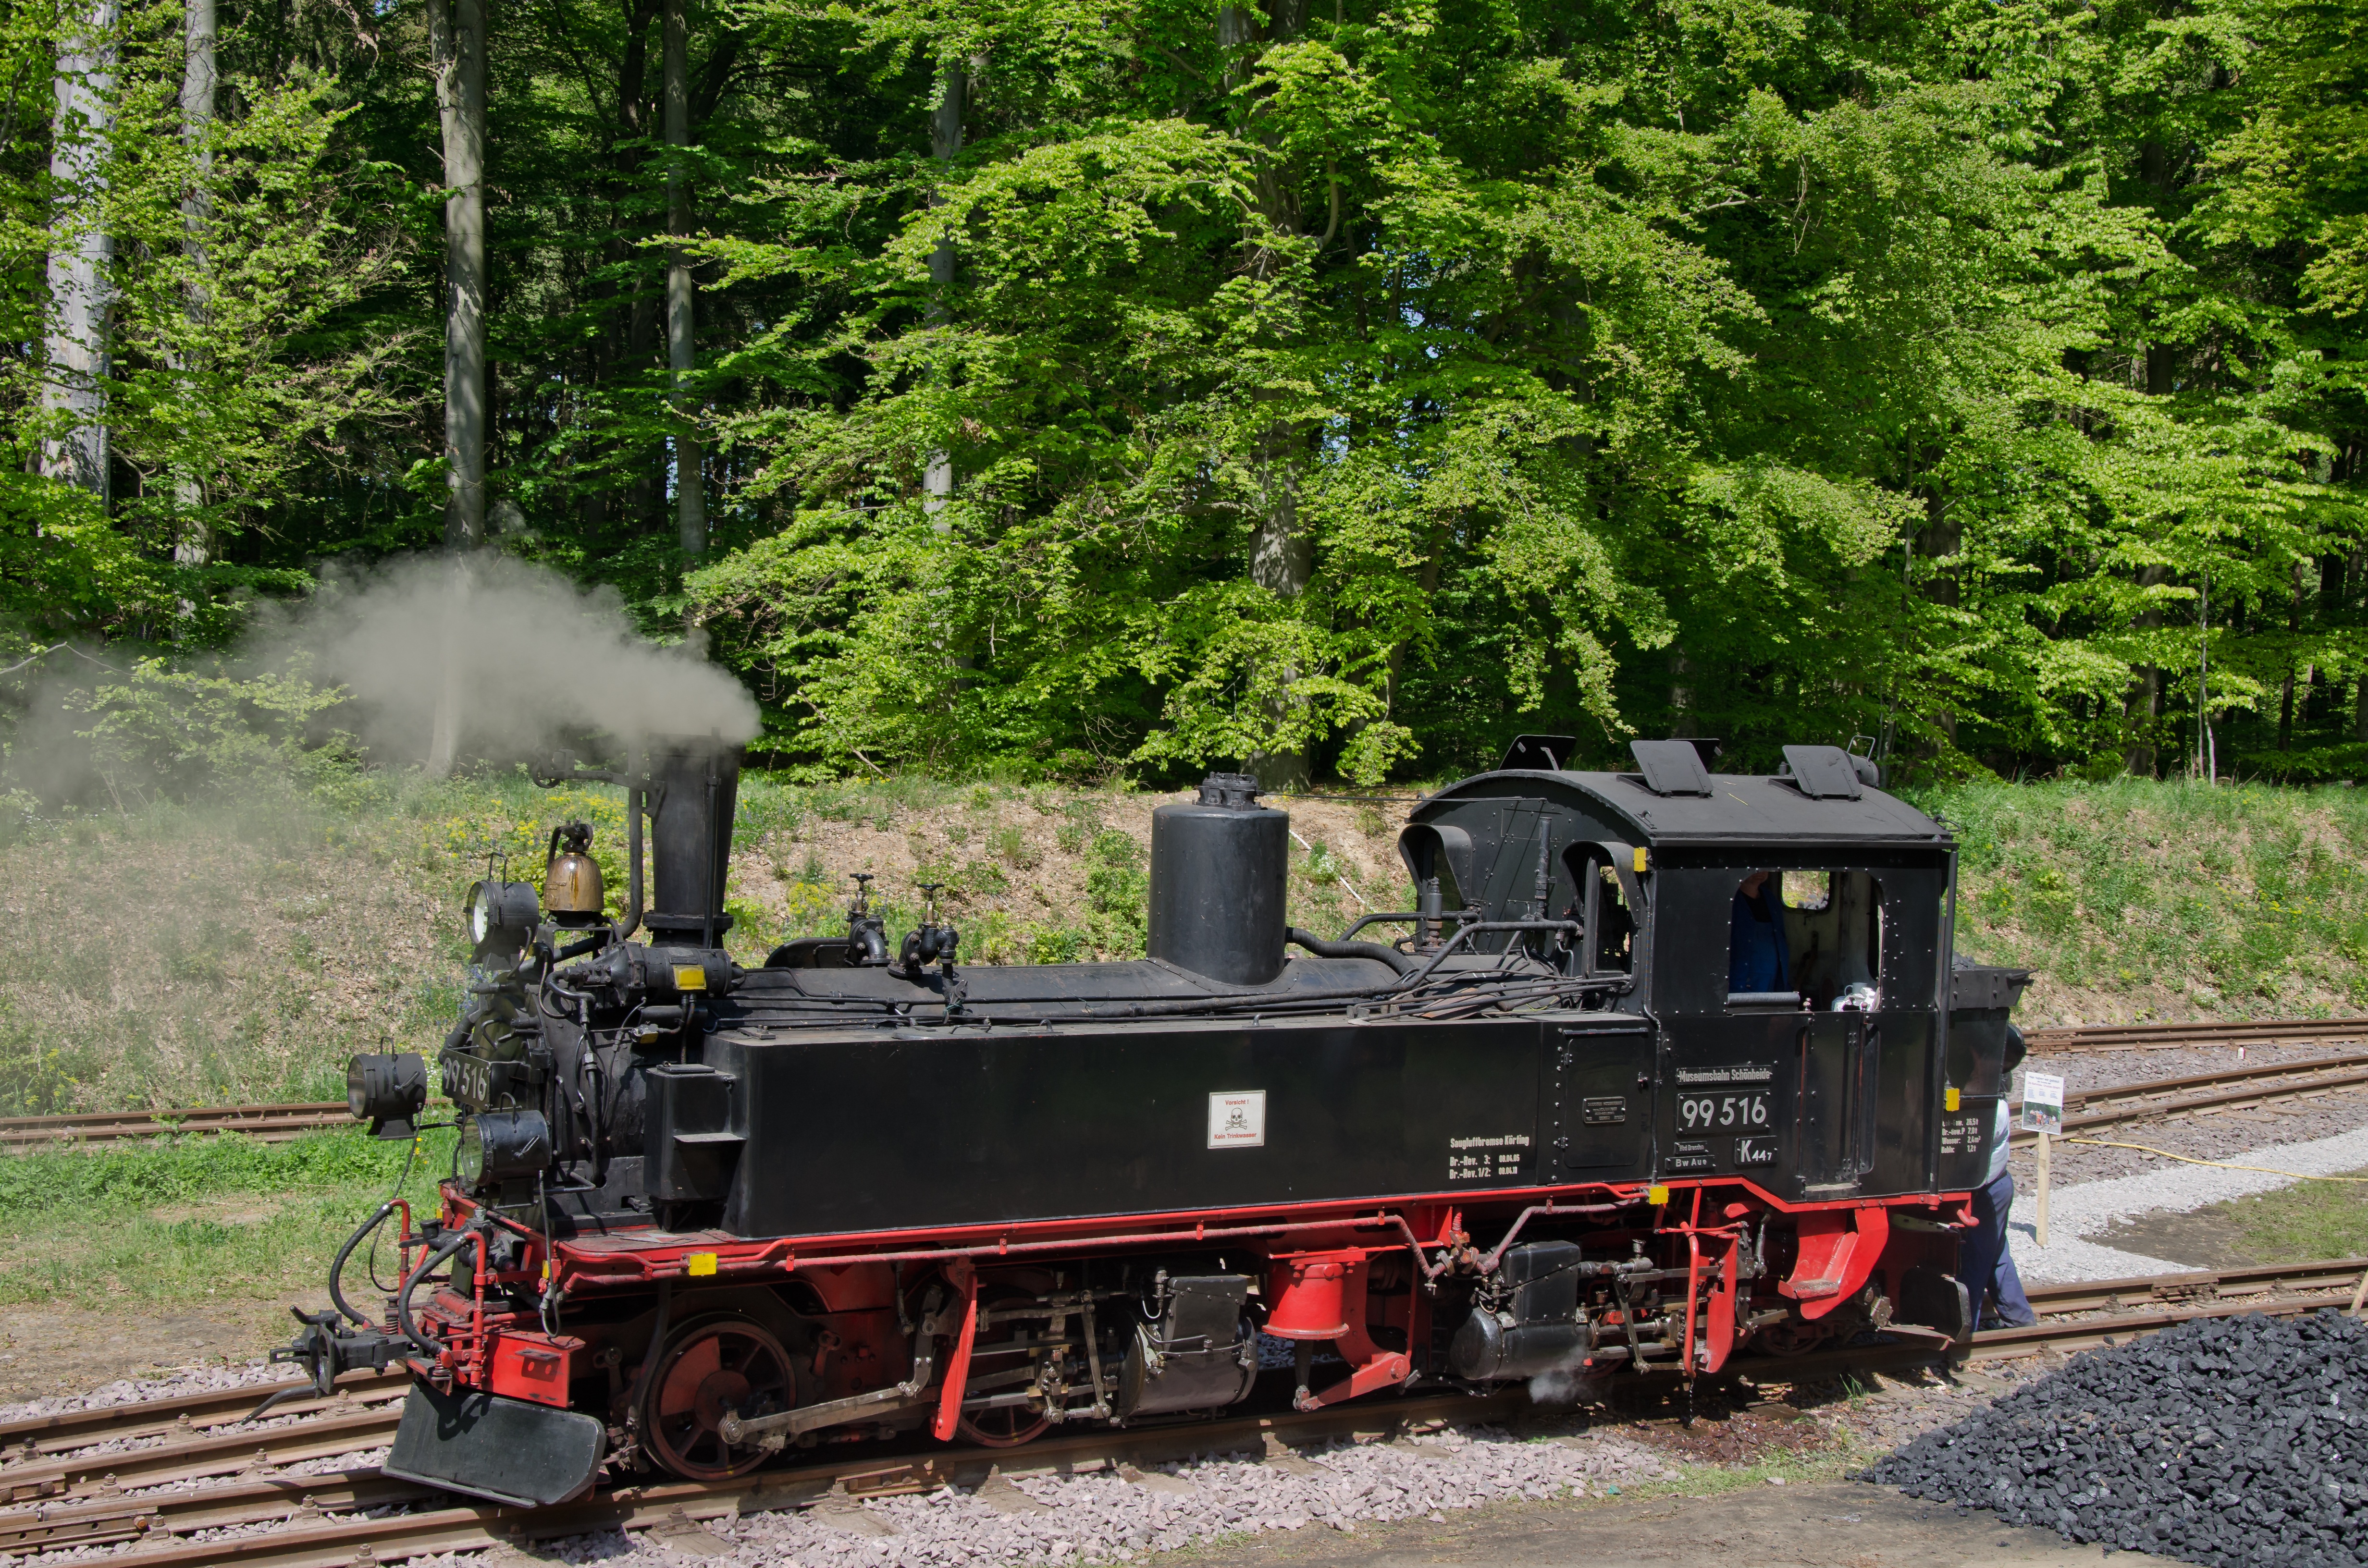
technology, track, railway, retro, steam, train, asphalt, transport, vehicle, drive, metal, memory, nostalgia, heat, locomotive, loco, oldtimer, nostalgic, steam engine, past, historically, seemed, vehicles, force, rail transport, gleise, rail traffic, towing vehicle, steam locomotive, narrow gauge, f hrerstand, saxony anhalt, museum locomotive, steam railway, formerly, historic train, old time, at that time, land vehicle, under steam, connecting rods, rolling stock, railroad car, railway nostalgia, br99, s chische ivk